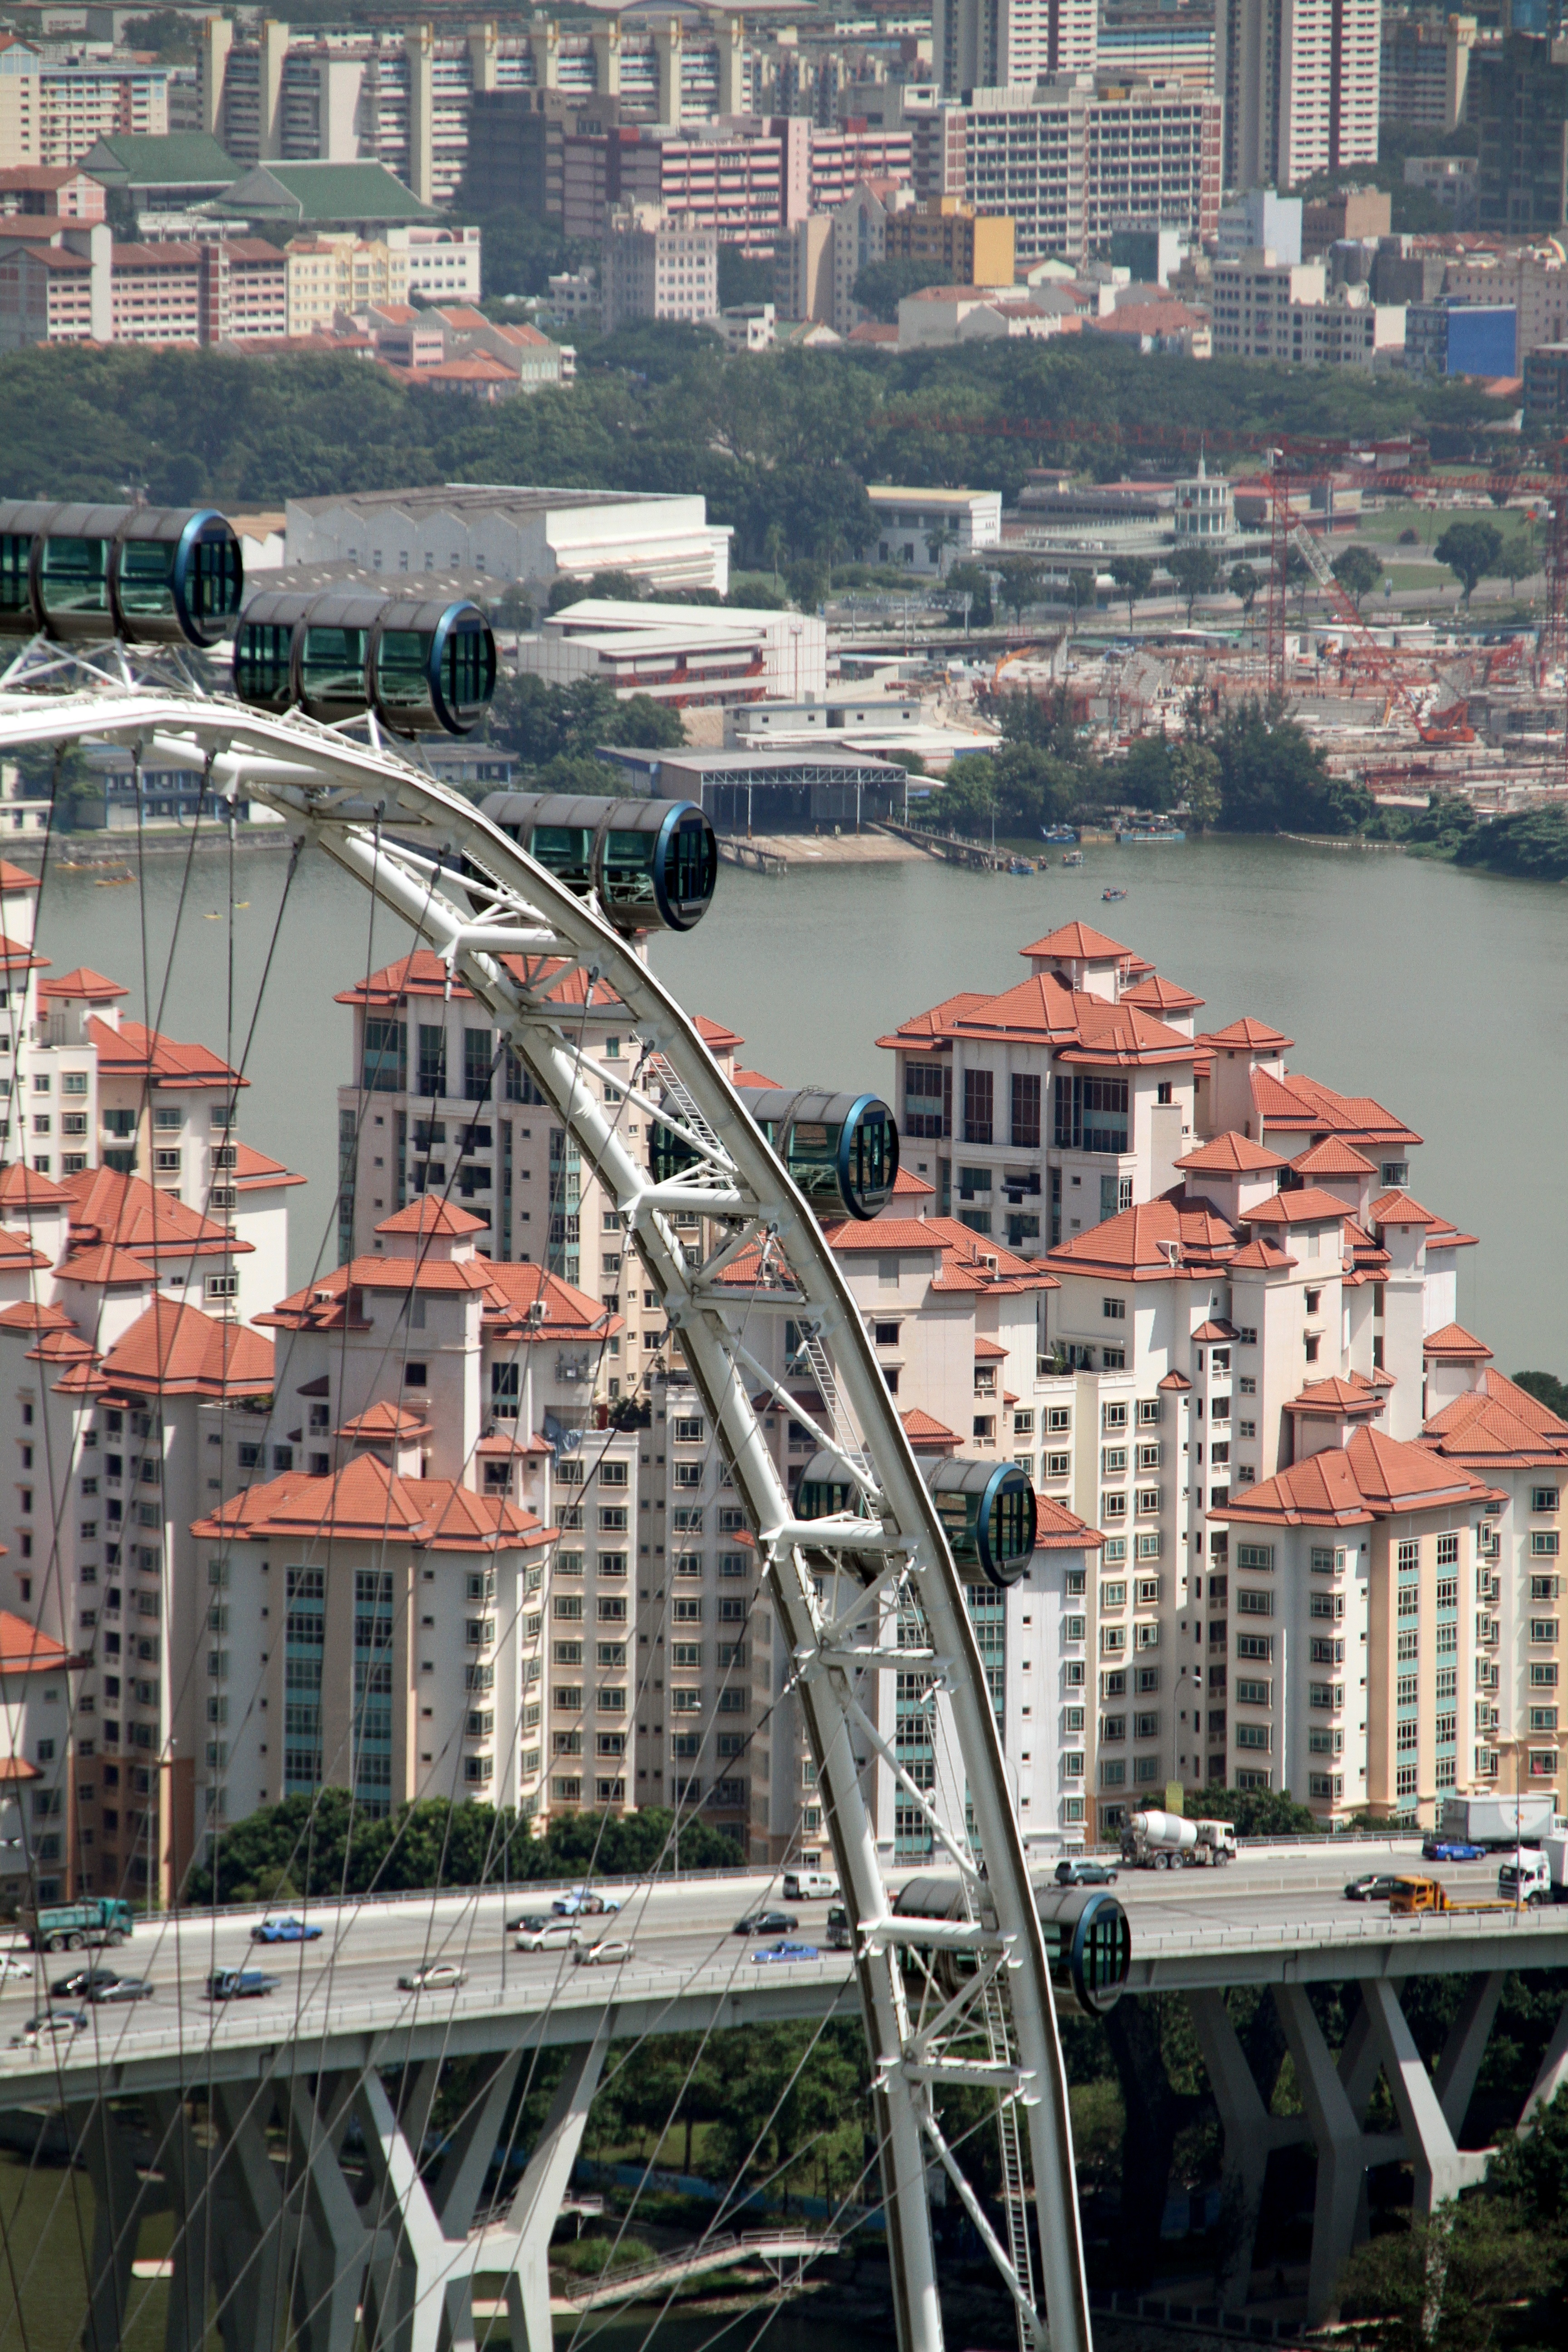
architecture, bridge, skyline, city, skyscraper, cityscape, downtown, transport, vehicle, tower, bay, landmark, tourism, modern, waterway, tower block, public transport, singapore, flyer, metropolis, aerial photography, urban area, metropolitan area